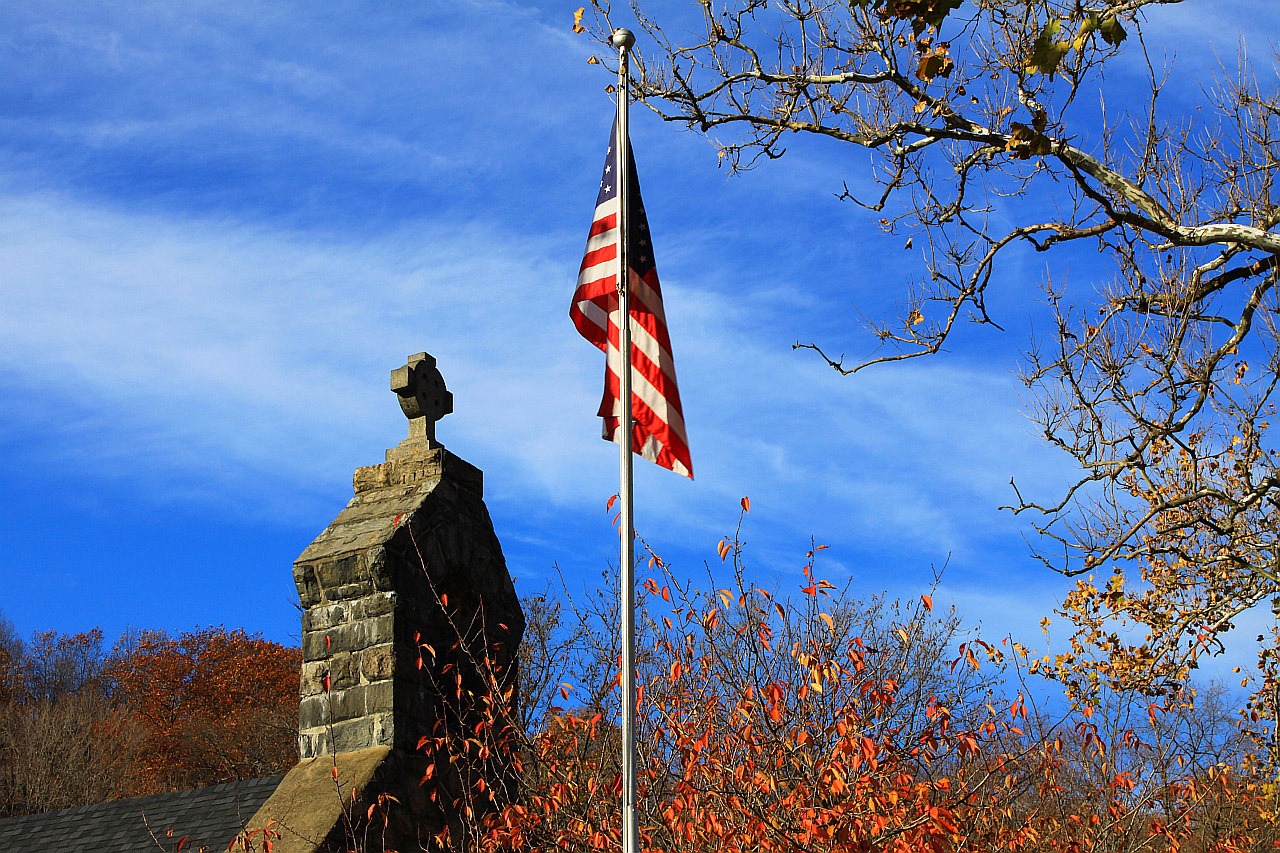
tree, branch, plant, sky, leaf, flower, tower, flag, autumn, church, cross, season, leaves